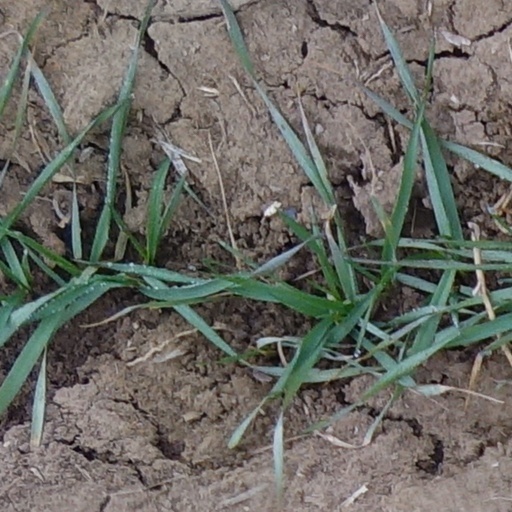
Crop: wheat